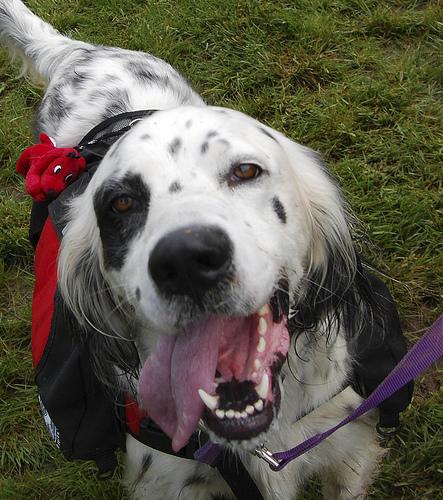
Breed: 203-n000022-English_setter